Insect

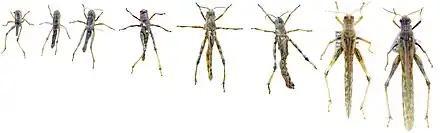
Incomplete metamorphosis in a locust with multiple instars. Egg is not shown. The largest specimen is adult.

Hemimetabolous insects, those with incomplete metamorphosis, change gradually after hatching from the egg by undergoing a series of molts through stages called instars, until the final, adult, stage is reached. An insect molts when it outgrows its exoskeleton, which does not stretch and would otherwise restrict the insect's growth. The molting process begins as the insect's epidermis secretes a new epicuticle inside the old one. After this new epicuticle is secreted, the epidermis releases a mixture of enzymes that digests the endocuticle and thus detaches the old cuticle. When this stage is complete, the insect makes its body swell by taking in a large quantity of water or air; this makes the old cuticle split along predefined weaknesses where it was thinnest.